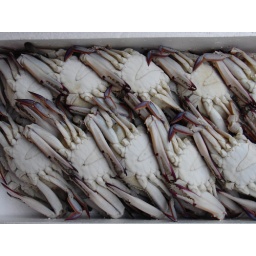
crabs in a fish market in Busan